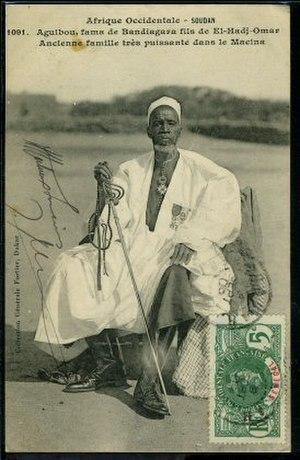
""Aguibou, fama de Bandiagara, fils de El-Hadj-Omar. Ancienne famille très puissante dans le Macina.""
1893 est une année commune commençant un dimanche.